His Tiger Lady

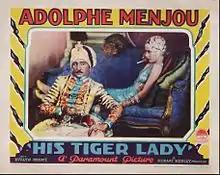
Lobby card

His Tiger Lady is a 1928 American silent drama film directed by Hobart Henley and written by Herman J. Mankiewicz, Alfred Savoir, and Ernest Vajda. The film stars Adolphe Menjou, Evelyn Brent, Rose Dione, Émile Chautard, Mario Carillo, and Leonardo De Vesa. The film was released on May 27, 1928, by Paramount Pictures.